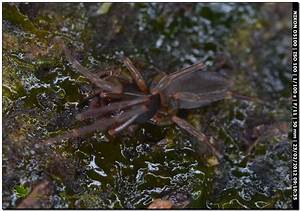
Label: ragno